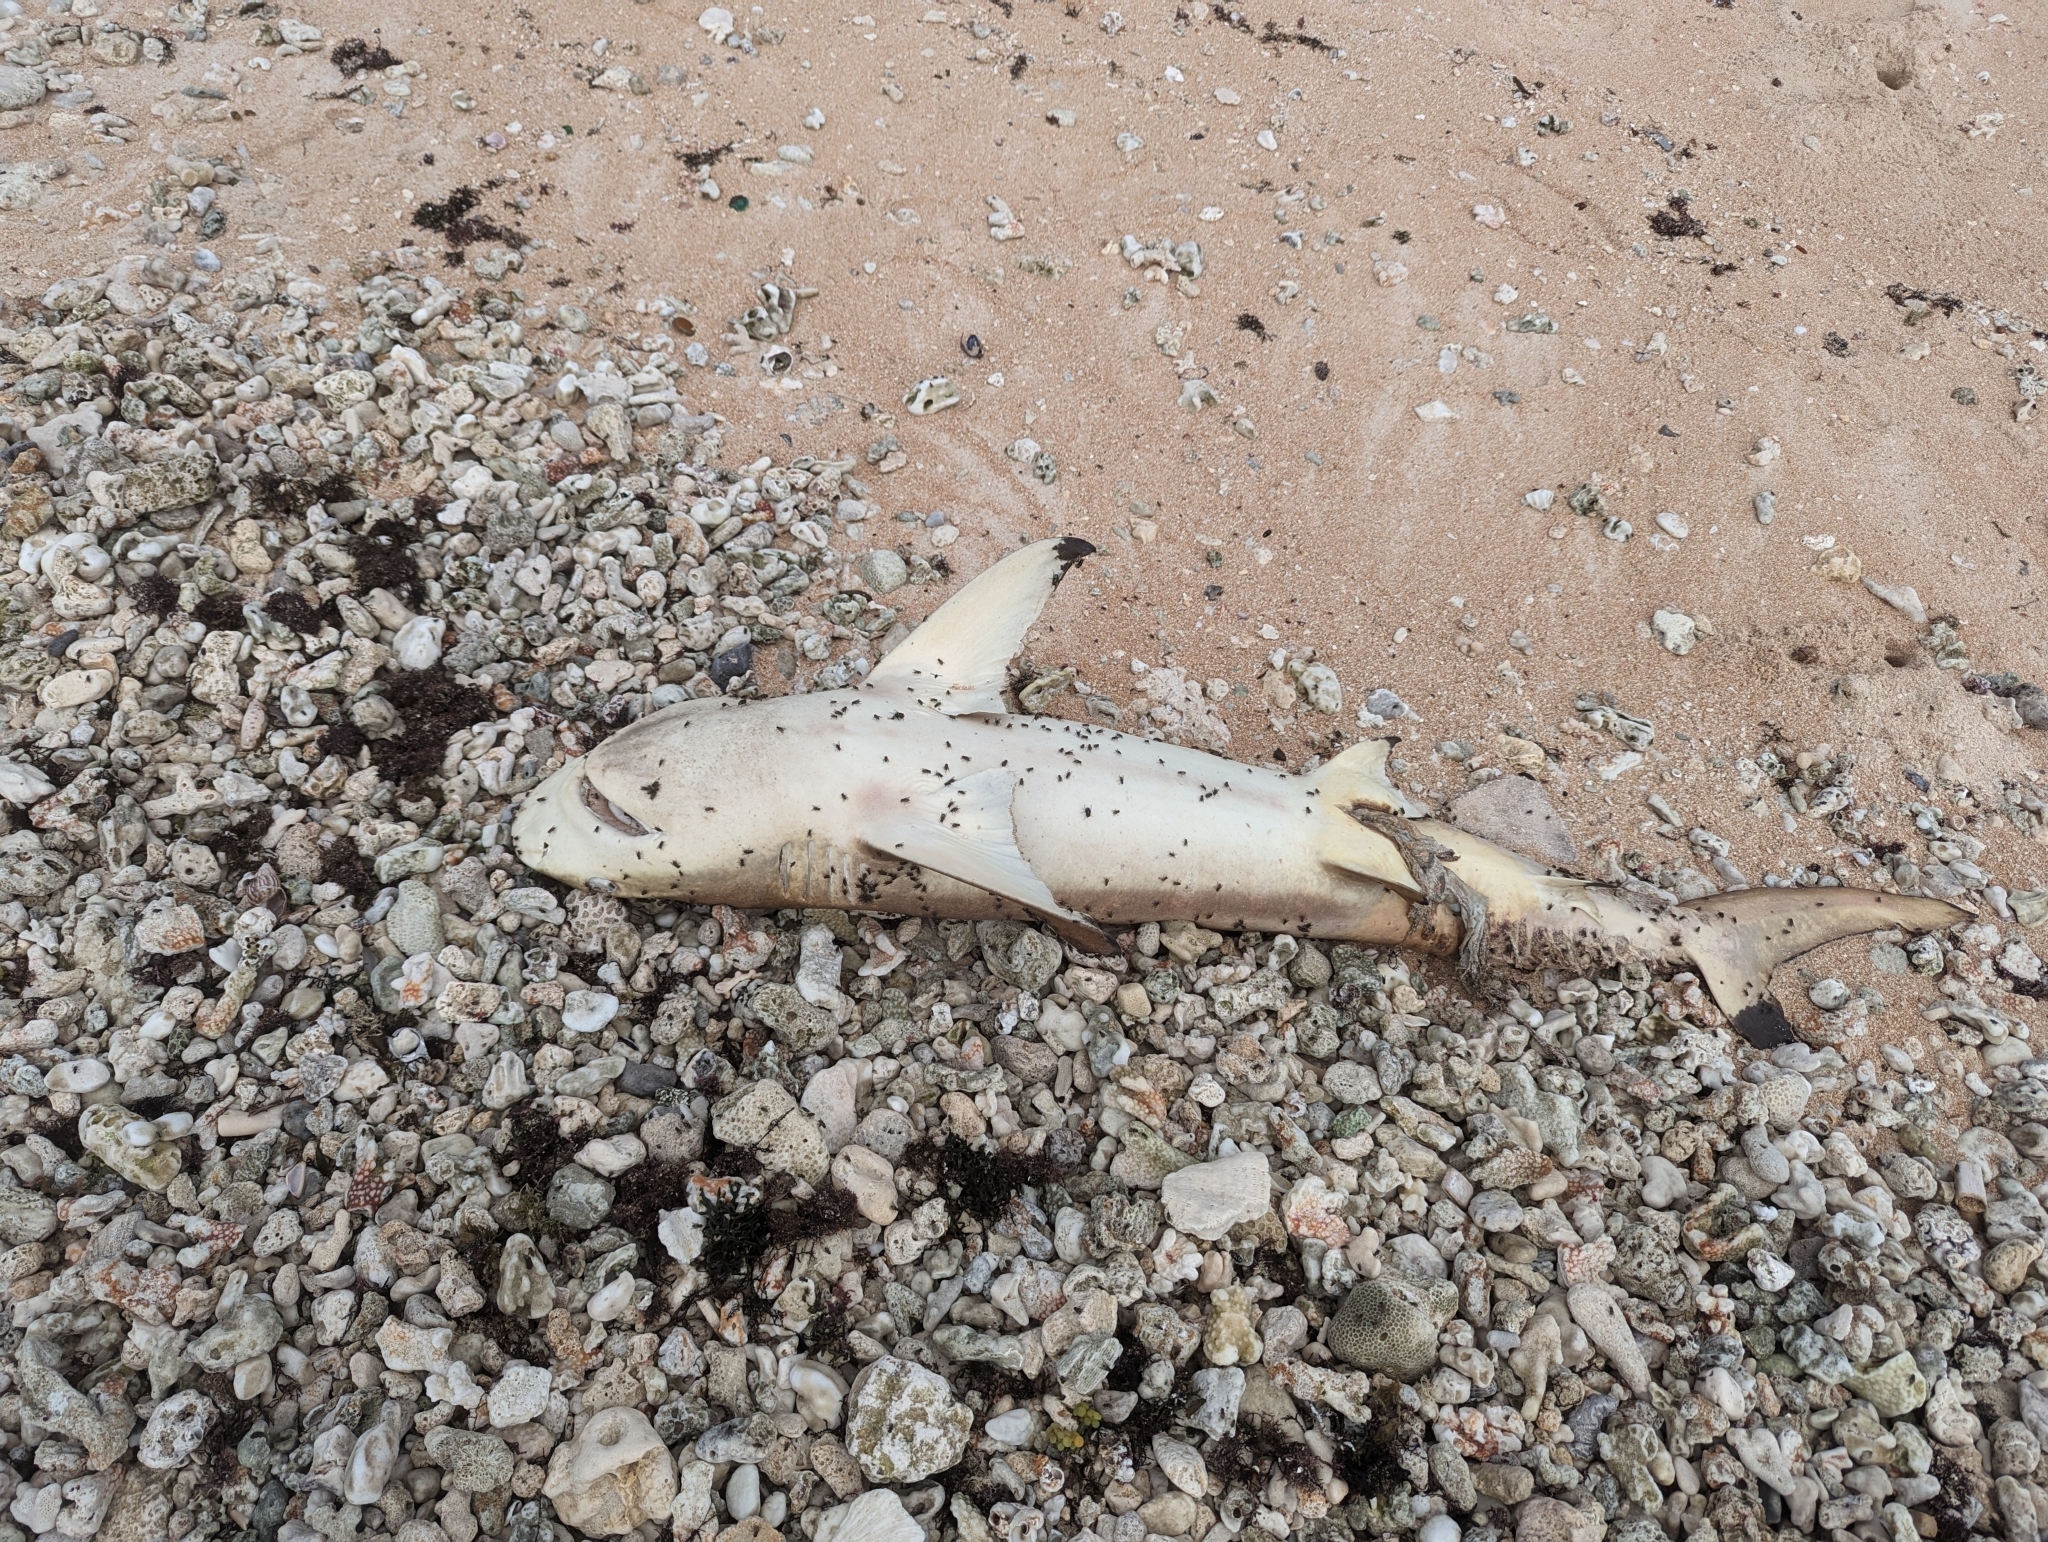
Carcharhinus melanopterus (Blacktip Reef Shark)